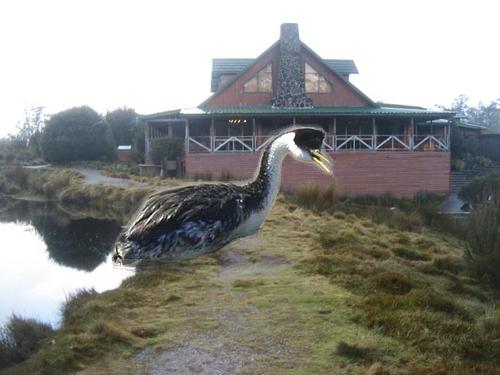
Bird species: Western_Grebe
Bird type: waterbird
Background: water